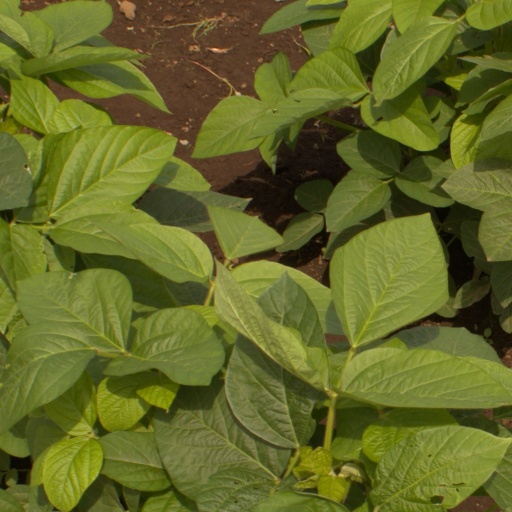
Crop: soybean